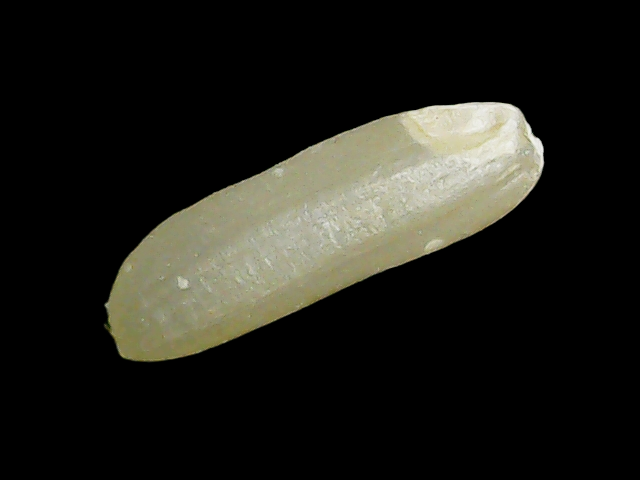
Rice variety: Binadhan26